Myra

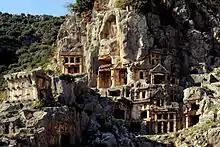
Rock-cut tombs in Myra

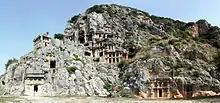
Rock-cut tombs in Myra

Although some scholars equate Myra with the town, of Mira, in Arzawa, there is no proof for the connection. There is no substantiated written reference for Myra before it was listed as a member of the Lycian League (168 BC–AD 43); according to Strabo (14:665), it was one of the largest towns of the alliance.